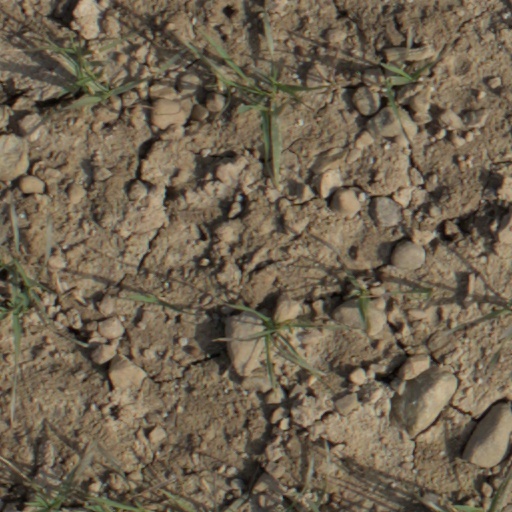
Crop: wheat